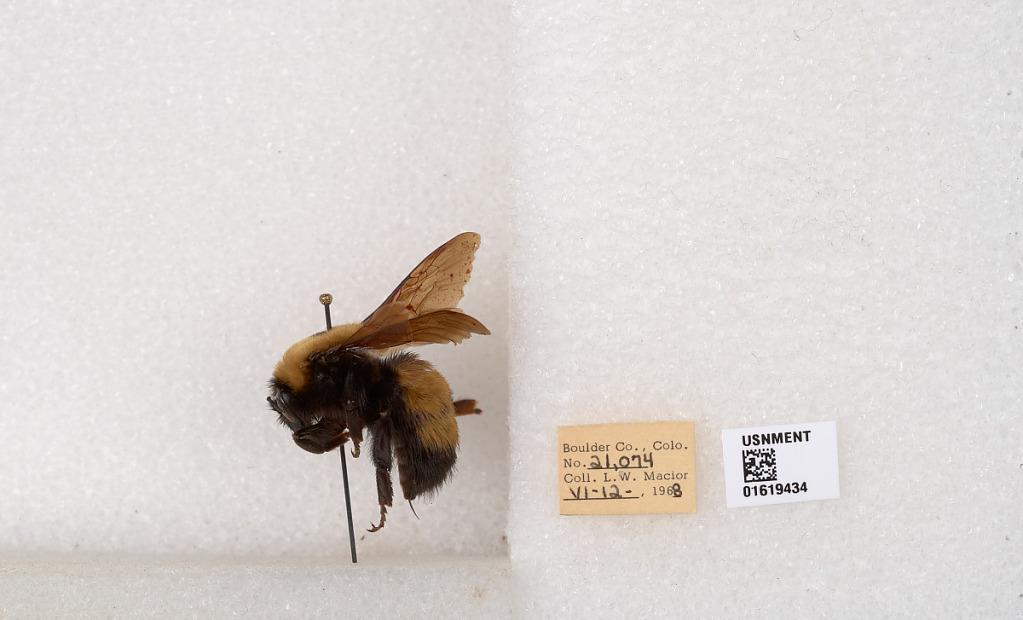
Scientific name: Bombus (Bombus) nevadensis Cresson